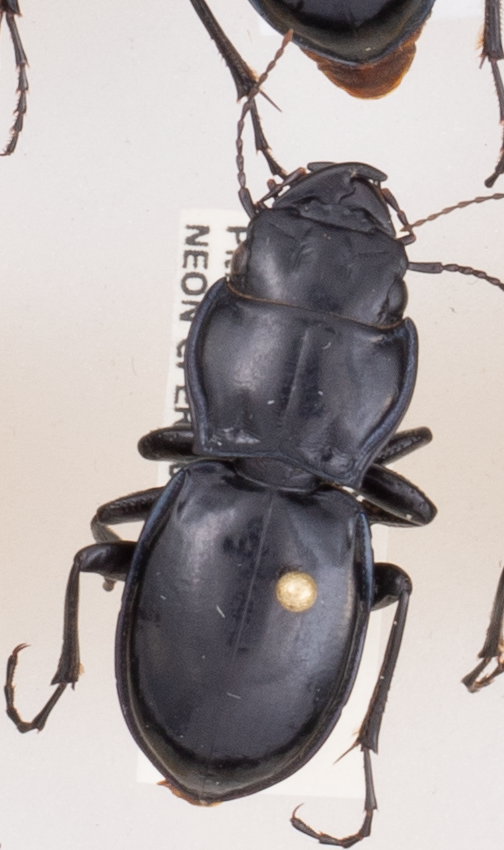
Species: Pasimachus elongatus
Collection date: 2020-08-05
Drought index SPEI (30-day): -0.884
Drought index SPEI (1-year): -0.71
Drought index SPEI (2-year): -0.058